The Amazing Race Norge 2

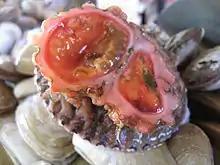
At Caleta Portales, teams had to eat "piure" to receive their next clue.

In this leg's Roadblock, one team member had to stand behind a kiosk and shake of nuts and prepare them for sale to the satisfaction of the vendor to receive their next clue.